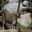
Label: leopard